Myles Standish

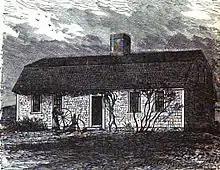
The Alexander Standish House (still standing) purportedly built by Myles Standish's son on the Captain's farm in Duxbury, Massachusetts

In 1625, another group of English settlers established an outpost not far from the site of Wessagusset, located in Quincy, Massachusetts, about north of Plymouth. The settlement was officially known as Mount Wollaston, but soon earned the nickname "Merrymount." Their leader Thomas Morton encouraged behavior that the Pilgrims found objectionable and dangerous. The men of Merrymount built a maypole, drank liberally, refused to observe the Sabbath, and sold weapons to the Indians. Bradford found the weapons sales particularly disturbing and ordered Standish to lead an expedition to arrest Morton in 1628.